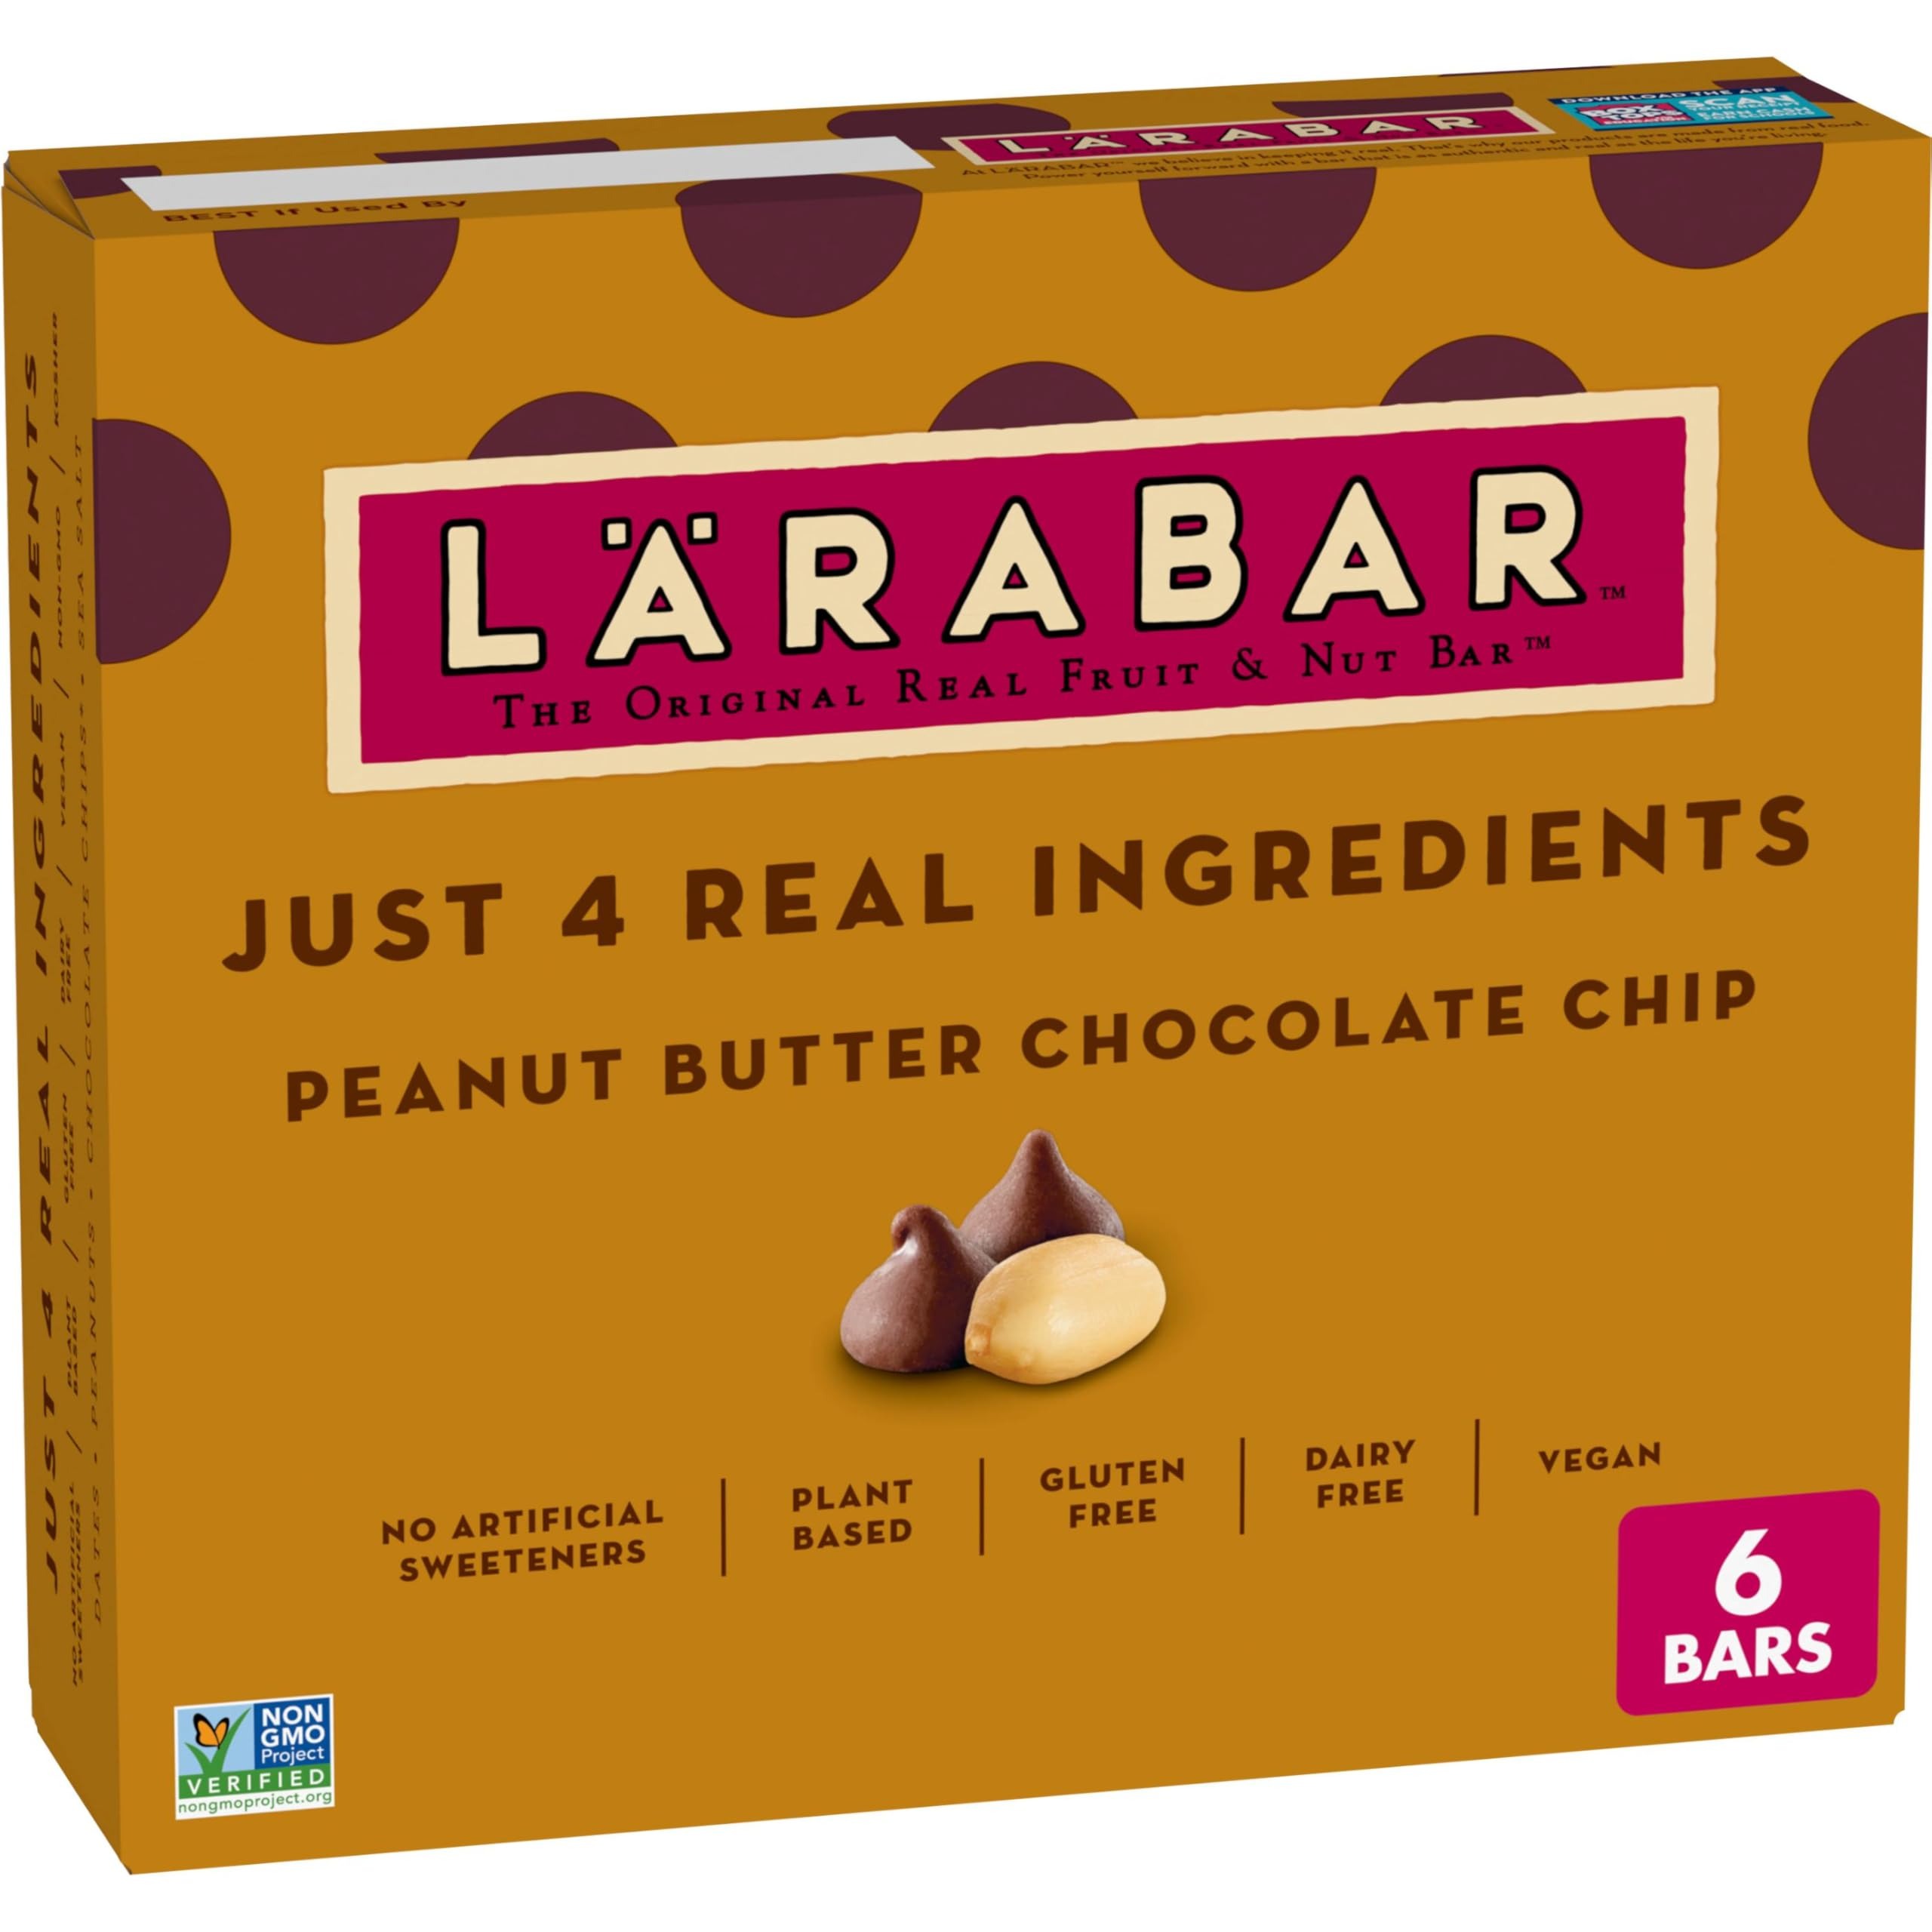
Item Name: Larabar Peanut Butter Chocolate Chip, Gluten Free Fruit & Nut Bar, 6 Ct
Bullet Point 1: HEALTHY SNACKING: With 100% real ingredients and no artificial sweeteners, you can Raise A Bar to what you love! Larabar makes simple healthy snacks you can feel good about eating
Bullet Point 2: MADE FROM 4 SIMPLE INGREDIENTS: Larabar Peanut Butter Chocolate Chip is made from just 4 simple ingredients: dates, peanuts, chocolate chips and sea salt
Bullet Point 3: PLANT BASED CLEAN EATING MADE SIMPLE: Vegan, Gluten Free, Dairy Free, Kosher, and Non-GMO
Bullet Point 4: HEALTHY INDULGENCE: Conveniently wrapped and great for packing on the go, Larabar is perfect for anything from a morning treat to an afternoon snack
Bullet Point 5: CONTAINS: 1.6 oz Bars, 6 Ct
Value: 9.6
Unit: Ounce

Price: 6.99